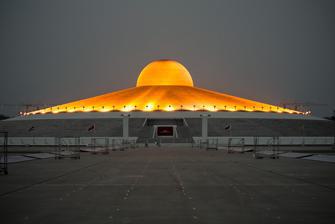
Building: Wat Phra Dhammakaya
Country: Thailand
Year built: 1982
Thai Buddhist temple This article is about the Buddhist temple in Pathum Thani , Thailand. For all the Buddhist temples which originate from Wat Paknam Bhasicharoen, see Dhammakaya tradition . Wat Phra Dhammakaya วัดพระธรรมกาย The Dhammakaya Cetiya Monastery information Order Dhammakaya , Theravāda Established 1970 People Founder(s) Luang Por Dhammajayo Chandra Khonnokyoong Abbot Luang Por Dhammajayo (honorary) Phrakhru Sangharak Rangsarit (official caretaker abbot) Luang Por Dattajīvo (deputy abbot and de facto caretaker) Important associated figures Luang Pu Sodh Candasaro Site Location Pathum Thani , Thailand Coordinates 14°04′09″N 100°38′51″E / 14.06917°N 100.64750°E / 14.06917; 100.64750 Website en .dhammakaya .net Wat Phra Dhammakaya ( Thai : วัดพระธรรมกาย , RTGS : Wat Phra Thammakai , pronounced [wát pʰráʔ tʰām.mā.kāːj] ) is a Buddhist temple ( wat ) in Khlong Luang district , in the Pathum Thani province north of Bangkok, Thailand. It was founded in 1970 by the maechi (nun) Chandra Khonnokyoong and Luang Por Dhammajayo . It is the best-known and the fastest growing temple of the Dhammakaya tradition . This tradition, teaching Dhammakaya meditation ( Vijja Dhammakaya ), was started by the meditation master Luang Pu Sodh Candasaro in the early 20th century. Wat Phra Dhammakaya is one of the temples that emerged from this tradition and is part of the Mahā Nikāya fraternity . The temple is legally represented by the Dhammakaya Foundation. It aims to adapt traditional Buddhist values in modern society, doing so through modern technology and marketing methods. The temple has faced controversy and a government crackdown. Wat Phra Dhammakaya plays a leading role in Thai Buddhism , with theologian Edward Irons describing it as "the face of modern Thai Buddhism". Initially, the temple was founded as a meditation center, after Maechi Chandra and the just ordained monk Luang Por Dhammajayo could no longer accommodate the rising number of participants in activities at Wat Paknam Bhasicharoen . The center became an official temple in 1977. The temple grew exponentially during the 1980s, when the temple's programs became widely known among the urban middle class. Wat Phra Dhammakaya expanded its area and the building of a huge stupa (pagoda) was started. During the 1997 Asian financial crisis , the temple was subject to widespread criticism for its fundraising methods and teachings. Luang Por Dhammajayo had several charges laid against him and was removed from his office as abbot. In 2006, the charges were withdrawn and he was restored as abbot. The temple grew further and became known for its many projects in education, promotion of ethics, and scholarship. The temple also became accepted as part of the mainstream Thai Saṅgha (monastic community). During the rule of Thailand's 2014 military junta , the abbot and the temple were put under scrutiny again and Luang Por Dhammajayo was accused of receiving stolen money from a supporter and money-laundering in a case generally seen as a politically motivated conflict between the Dhammayuttika Nikāya and Mahā Nikāya as well as between the Red Shirt movement and the Thai junta . The temple has been referred to as the only influential organization in Thailand not to be subdued by the military junta , a rare sight for a ruling junta that shut down most opposition after taking power. The judicial processes against the abbot and the temple since the 1990s have led to much debate regarding the procedures and role of the state towards religion, a debate that has intensified during the 2017 lockdown of the temple by the junta. As of 2017, the whereabouts of Luang Por Dhammajayo was still unknown, and in 2018, Phrakhru Sangharak Rangsarit was designated as the official abbot. Wat Phra Dhammakaya emphasizes a culture of making merit through doing good deeds and meditation, as well as an ethical outlook on life. The temple promotes a community of kalyāṇamittas ('good friends') to achieve its vision. In its beginnings, the temple emphasized mostly the teaching of meditation, then later emphasized fundraising more. Finally, the temple broadened its activities to include more engagement in society. The temple uses a satellite television station and a distance-learning university. In its large temple complex, the temple houses several monuments and memorials, and in its construction designs traditional Buddhist concepts are given modern forms. The temple aims to become a global spiritual center to help cultivate its slogan "World Peace through Inner Peace". As of 2017, the number of followers was estimated at three million people worldwide. History Main article: History of Wat Phra Dhammakaya Early history (1963–1996) Luang Pu Sodh usually explained the process of attainment in the Dhammakaya meditation method in terms of inner bodies ( Pali : kaya ), existing within every human being. [ page needed ] After the meditation teacher Luang Pu Sodh died in 1959, the maechi (nun) Chandra Koonnokyoong transmitted the Dhammakaya tradition to a new generation at Wat Paknam Bhasicharoen . Chaiyabun Sutthiphon, a university student at Kasetsart University , started visiting her at Wat Paknam in 1963. As the community grew, Chaiyabun was ordained as a monk in 1969 and received the name Phra Dhammajayo . Eventually Wat Paknam was unable to accommodate all of the students interested in learning meditation. Thus, on 20 February 1970, Maechi Chandra, Phra Dhammajayo, and his former senior student Phadet Pongsawat moved to the 196- rai (313,600 m 2 or 77.5-acre) plot of land to found a new meditation center. Although initially they intended to buy a plot of land, the landowner gave a plot four times the requested size to practice generosity on the occasion of her birthday. Phra Dhammajayo later became abbot of the temple and was called Luang Por Dhammajayo from then on, and Pongsawat was ordained with the name Luang Por Dattajīvo and became deputy abbot. In 1972, the center started a program called Dhammadayada ('heirs of the Dhamma '), a meditation training program focused on university students. Due to the temple's early activities having a large number of students joining and students in the 1970s tending to be leftist, for a brief period Wat Phra Dhammakaya was accused of supporting the Communist insurgency in Thailand . Although originally intended as a satellite meditation center of Wat Paknam, the center eventually became an official temple in 1977. The temple was originally called "Wat Voranee Dhammakayaram", but was renamed "Wat Phra Dhammakaya" in 1982. Wat Phra Dhammakaya gained great popularity during the 1980s (during the Asian economic boom). The temple emphasized values of prosperity, modernity and personal development, which made it attractive for the middle class, especially during times of quick cultural and social changes. During this period the temple became more involved in social activities, such as promoting blood donations, and began organized Buddhist training programs for both the private and public sector. By the mid-1980s, the temple was attracting up to fifty thousand people on major ceremonies. Wat Phra Dhammakaya started expanding the temple grounds significantly starting in 1984.( see § The World Dhammakaya Center , below ) In the 1980s and 1990s the temple became known for promoting Buddhist education and scholarship and also began building up relationships with Buddhist organizations outside of Thailand, with Wat Phra Dhammakaya and Fo Guang Shan in Taiwan declaring each other sister temples in 1994. In 1992, the temple started to found its first branch centers, in the United States, Japan and Taiwan. First clash with government (1997–2000) In the wake of the 1997 Asian financial crisis the temple came under heavy criticism following the miracle controversy , when the temple claimed that a miracle was witnessed at their meditation event where the sun disappeared and a golden statue or a crystal appeared in the sky. It also reported miraculous occurrences in the lives of its supporters. Wat Phra Dhammakaya was also seen to have right-wing sympathies for its links to some government and military officials. The main criticism was that the temple was using fundraising methods that did not fit in with Buddhism and the temple had become too capitalistic. Although many of these methods and teachings were not unique to Wat Phra Dhammakaya, the criticism came at a moment when the temple had become very noticeable due to its size, its high-profile supporters, and due to the project of building the Dhammakaya Cetiya at the time, which required a lot of funds. All of this occurred against the backdrop of the financial crisis Thailand was facing at the time. Prompted by the criticism and public outcry, in January 1999 the Saṅgha Supreme Council started an investigation into the temple , led by Luang Por Ñāṇavaro [ th ] , Chief of the Greater Bangkok Region. [ note 1 ] One of the accusations Luang Por Ñāṇavaro investigated was that Luang Por Dhammajayo had moved land donated to the temple to his own name. The temple denied this, stating that it was the donors' intention to give the land to the abbot, and not the temple, and that this was common and legal in Thailand. Eventually the Saṅgha Council declared that Wat Phra Dhammakaya and Luang Por Dhammajayo had not committed any serious offenses against monastic discipline ( Vinaya ) that were cause for defrocking (removal from monkhood) but instead practical directives were given for the temple to improve itself. Despite this, the Religious Affairs Department [ th ] , the secular part of the government in charge, charged Luang Por Dhammajayo with alleged embezzlement and removed him from his post as abbot. Luang Por Dhammajayo was summoned by prosecutors to acknowledge the charges but the temple asked for a guarantee that the abbot would not be imprisoned and consequently defrocked. [ note 2 ] No such guarantee was given, an arrest warrant followed, and a standoff began between police and the temple's practitioners. After two days, Luang Por Dhammajayo agreed to let the police take him when the requested guarantee was given. The abbot was interrogated but not defrocked, and was released. Luang Por Dhammajayo later fell ill and was hospitalized with throat and lung infections. The Ministry of Education also accused Luang Por Dhammajayo of having stated that the Tipiṭaka (Buddhist scriptures) was incomplete. Although there was no law in Thailand against this, he was eventually charged with this as well. During this period, many news reporters used pejorative language in describing the Saṅgha Council, the Supreme Patriarch, or Wat Phra Dhammakaya. This period of intense media attention had effects on the temple's fundraising, but the temple continued to organize projects, ceremonies and other events. The trials proceeded slowly, as the hearings were postponed because of evidence that was not ready, and because of the abbot's illness. In 2000, Maechi Chandra Konnokyoong died. Nationwide engagement (2001–2013) Ordination ceremony for new monks at Wat Phra Dhammakaya In the 2000s, the Thai media gradually lost interest in the temple's controversies from the Asian financial crisis. During this period, the temple began to focus more on promoting an ethical lifestyle, using the five and eight precepts as a foundation. The campaign had a national impact when the temple started organizing protests against the company Thai Beverage 's public listing in the Stock Exchange of Thailand . The company, a producer of alcoholic beverages, finally had to capitulate and decided to list in Singapore instead. The temple broadened its activities to a more national scope. The temple started its own satellite channel called Dhammakaya Media Channel (DMC), to broadcast live events to branch centers. and a university that supports distance learning. The temple started to use this satellite channel to broadcast live events to branch centers, such as guided meditations. Wat Phra Dhammakaya started to develop a more international approach to its teachings, teaching meditation in non-Buddhist countries as a religiously neutral technique suitable for those of all faiths, or none. An international Dhammadayada training program was also started, held in Chinese and English, and the temple started to organize retreats in English language in Thailand and abroad. Later on, guided meditations were also held online, in different languages. According to anthropologist Jim Taylor, Wat Phra Dhammakaya was the first new religious organization in Thailand to effectively use Internet technology in disseminating its teachings. In 2006 the Attorney-General withdrew the charges against Luang Por Dhammajayo, stating that there was insufficient reason to pursue the case any further. He stated that Luang Por Dhammajayo had moved all the land to the name of the temple and that he had corrected his teachings as directed. Luang Por Dhammajayo's position as an abbot was subsequently restored. From 2008 onward, the temple extended its youth activities to include a training course in Buddhist practice known as V-star , and a yearly national day of Buddhist activities. One year later, Wat Phra Dhammakaya expanded its temporary ordination program by making it nationwide. In this program, the participants were trained in thousands of temples spread over Thailand, but ordained simultaneously at Wat Phra Dhammakaya. As part of the ordination programs, the temple started to organize pilgrimages passing important places in the life of Luang Pu Sodh. The pilgrimages stirred up resentment however, because it was very noticeable, allegedly caused traffic jams, and a debate started as to whether it was going against tradition. Eventually, the temple stopped the pilgrimages. Also during this period, Wat Phra Dhammakaya started to invest more resources in its own education and scholarship, continuously ranking as one of the five highest in the country in Pāli studies. Despite differing opinions about the work of the temple, as of 2010 [update] , Wat Phra Dhammakaya was the fastest growing temple in Thailand and major ceremonies were reaching attendance of 300,000 people. Standoff with junta (2014–present) The Klongchan controversy led to a 23-day lockdown of the temple in 2017 by the junta using Article 44 of the interim constitution . The temple came under heavy scrutiny again after the 2014 coup d'état . Following the coup, the new military junta set up a National Reform Council, with a religious committee seeking to make several changes in the Thai Saṅgha. These changes were led by former senator Paiboon Nititawan [ th ] , monk and former infantryman Phra Suwit Dhiradhammo [ th ] (known under his activist name Phra Buddha Issara), and former Wat Phra Dhammakaya monk Mano Laohavanich . Senator Paiboon led a failed attempt to reopen the 1999 case of Luang Por Dhammajayo's alleged land embezzlement. Phra Suwit objected to the nomination of Somdet Chuang Varapuñño , the monk who ordained Luang Por Dhammajayo, as the next Supreme Patriarch of Thailand , and successfully held a petition to stop it. Meanwhile, Mano Laohavanich began appearing extensively in Thai media criticizing Wat Phra Dhammakaya, former Thai Rak Thai party members, and various groups the junta was generally seen as opposed to. In 2015 the temple was implicated in the Klongchan Credit Union controversy when 11.37 billion baht was taken out by an employee of the Klongchan Credit Union Cooperative (KCUC) via unauthorized checks, of which a portion totaling more than a billion baht was found to have been given to Wat Phra Dhammakaya via donations. Spokespeople of Wat Phra Dhammakaya said that Luang Por Dhammajayo was not aware that the donations were illegally obtained. Despite an agreement between the temple and the credit union about giving back money, which had settled the situation, Luang Por Dhammajayo was summoned to acknowledge the charges of ill-gotten gains and conspiring to money-laundering at the offices of the DSI . The temple requested the DSI to let him acknowledge his charges at the temple due to his deep vein thrombosis , a request the DSI refused. When Luang Por Dhammajayo did not appear at the DSI office to acknowledge his charges, authorities launched several failed raids of the temple to search for the honorary abbot and laid hundreds of additional charges on the temple. The standoff has been described as the only major demonstration against the junta since the coup, a rare sight for a ruling junta that has silenced most opposition since seizing power. The Klongchan controversy led to a 23-day lockdown of the temple in 2017 by the junta using Article 44 of the interim constitution . A debate about the role of the state toward religion intensified during this time, as well as criticism of the junta's handling of the case. Despite the lockdown, authorities came out empty-handed. As of 20 December 2017, [update] Thai authorities had still not found Luang Por Dhammajayo. Regardless, in the aftermath of the lockdown the junta's lawsuits against the temple continued. In December 2017, the temple assigned Phrakhru Sangharak Rangsarit as the temple's new abbot and began announcing the organization of new events. News outlet Kom Chad Luek described this as a "revival" of the temple, but news outlet Thai PBS stated that the temple had not been affected much by the disappearance of the former abbot. As of 2017, the number of followers was estimated at 3 million people. Political analysis Somdet Chuang Varapuñño and Luang Por Dattajīvo The junta's actions toward the temple have been the subject of much debate and speculation among news analysts. Since the junta's crackdown of the temple the question has been raised as to why the state is so strongly opposed to the temple, with many doubting the extensive efforts as a mere attempt to "enforce the law". It has been pointed out that the problems with Wat Phra Dhammakaya formed a distraction for the media from the more serious problems politicians had to deal with, both in 1999 and during the Klongchan controversy. Several political commentators have stated that the actions of the Thai junta towards the temple may have reflected a political need to control who should be selected as the next Supreme Patriarch . The monk who was next in line for the position, Somdet Chuang Varapuñño , had ordained Luang Por Dhammajayo. [ note 3 ] Selecting Somdet Chuang would have meant a Supreme Patriarch from the Mahā Nikāya fraternity, rather than the Dhammayuttika fraternity, which historically had been the preferred choice by the Thai government and the monarchy. In fact, Somdet Chuang had already been nominated by the Saṅgha Supreme Council, but the appointment was postponed and eventually withdrawn by the Thai Junta , with another candidate from the Dhammayuttika fraternity having been appointed instead. The several hundred coinciding lawsuits against Wat Phra Dhammakaya and Somdet Chuang's connection to the temple were, in fact, eventually used as a reason by the junta to withdraw his nomination. In addition, since the period that Prime Minister Thaksin Shinawatra was still in power, Wat Phra Dhammakaya had been associated with Thaksin, and subsequently, his Red Shirt pressure group which opposes the ruling junta. [ note 4 ] When Thaksin Shinawatra was in power, the temple was often accused of having close ties to him, influencing his policies and eventually causing him to stop the lawsuits against the temple. The temple and Red Shirt leaders have denied any political relationship. Scholars and political commentators have not been in agreement as to whether the temple was related to PM Thaksin and the Red Shirts political group, and if so, to what extent. Some major supporters of the temple were also publicly known to be members of the Yellow Shirts political group, PM Thaksin's political opposition. One spokesperson of the temple pointed out that the temple is often seen as a threat during periods of political tension. Indeed, the temple has often been described as the only influential organization in Thailand that has not been subdued by the ruling junta since the 2014 coup d'état. But more material motivations may also have been involved. Critics and scholars have speculated that the junta may be trying to seize the temple and confiscate its famed wealth. In listing the reasons why the junta is opposed to the temple, anthropologist Jim Taylor also notes that the temple has not donated much to the palace . Junta forces surround Wat Phra Dhammakaya Protesters drew comparisons between Somdet Chuang's postponed appointment, and that of Phra Phimontham , a leading monk charged with communist insurgency during the Cold War. The latter was jailed and defrocked, but was later determined to have been innocent all along. Proponents of Wat Phra Dhammakaya referred to Phra Phimontham's case to explain why Luang Por Dhammajayo did not go to acknowledge the charges in 1999, and again in 2016. After Phra Phimontham was released, he entered the monkhood again without re-ordaining, since he never had disrobed officially and voluntarily anyway. Some critics have suggested that Luang Por Dhammajayo should do the same, but other commentators have argued that indictment under the current military junta would be even more dangerous than that of the junta at the time of Phra Phimontham, with no Thai law prohibiting torture of prisoners. Despite its many opponents, Wat Phra Dhammakaya is generally seen by pro-democracy Thai intellectuals as a symbol of religious pluralism that has managed to survive. Political scientist Duncan McCargo and other western scholars have posed the question of why conservative Thai scholars have not considered the freedom of religion argument in the case of Wat Phra Dhammakaya. Several Thai scholars have pointed out the increasing entanglement of state and religion in Thailand, as the temple has relied heavily on the Supreme Saṅgha Council's authority in its activities. Since the Saṅgha Council is part of the Thai government, critics are afraid the influential temple might take over the state. If state and religion were more separated , problems could be more easily solved by the Saṅgha and other parts of civil society , without any state interference. Principles, practices and beliefs See also: Dhammakaya tradition General Ceremony at Wat Phra Dhammakaya Wat Phra Dhammakaya sees itself teaching traditional values and "purified Buddhism" that "cleans up its nation's moral life". These teachings include meditation and selected forms of merit-accumulation. Its leaders see themselves as "heading a key Buddhist reform movement" to improve the lives of its followers, strengthen Buddhism and bring prosperity to Thailand. Wat Phra Dhammakaya deploys modern media, advertisements for merit making and fundraising, internet, and other modern technologies to achieve these goals. Its methods along with modernist interpretations of Theravāda Buddhist doctrines have been a source of controversy. It has been called by some scholars "a Buddhist prosperity movement with some millenarian and fundamentalist characteristics", and compared to Taiwanese new religious movements . Yet, the temple does not quite resonate with the "fundamentalistic" classification, states theologian Rory Mackenzie. The term can be misleading because of the temple's size, commitment to meditation and its progressive nature. Wat Phra Dhammakaya notably focuses on the Dhammakaya meditation method and its modern teaching practices make it stand out from mainstream Thai Buddhism, though it is not defiant of it. The temple has put in great efforts to remain part of the main Mahā Nikāya fraternity and makes it a point to often demonstrate their loyalty, and offer support to the Thai royal family and the leading monks of the Thai Saṅgha. The combination of the traditional and the modern can also be found in the temple's teachings, in which intellectual Buddhism and Thai folk religion meet. The temple is a typical example of Buddhism for the Thai middle class, which emphasizes practical solutions for the individual and society.  The temple is, however, more spiritual than intellectual in its influence on devotees, and in its attempts to exercise political influence it is more indirect than most other forms of middle class Buddhism. Wat Phra Dhammakaya attaches great importance to its lineage of teachers, starting from Luang Pu Sodh Candasaro, who then passed on his experience to Maechi Chandra Khonnokyoong, who in her turn passed it on to Luang Por Dhammajayo. In the PR and media of the temple the teachers are much emphasized as an inseparable part of the temple's tradition, from which the temple gains its authenticity. Aerial view of Wat Phra Dhammakaya at night Wat Phra Dhammakaya attempts to revive the local temple's role as a spiritual community center , but does so within a format that is meant to fit with modern society and customs. According to the temple's active propagation philosophy, in the present day and age people will not come to the Buddhist temple anymore, because the temple is no longer the center of community life. The temple therefore must seek out its devotees in society in an active way, so as to promote virtue both in the temple and at home and school. In this active propagation philosophy, if it would be possible to introduce Buddhism and Vijja Dhammakaya to every person in the world, they would do so. An important part of this active propagation style is the role of the layperson. The temple has been noted for its emphasis on lay participation. The propagation of the temple has been analyzed from three scholarly approaches. The earliest analyses of the temple were done by Thai (former) monastics and intellectuals, who criticized the temple for the content of its teachings. These scholars described the temple's teachings as "distorted" from "original" Theravāda Buddhism, and depicted the temple as using these teachings for profit and power. Some of the more well-known of these critics are Phra Payutto and Prawase Wasi , who have concluded that the temple cannot be regarded as part of Theravāda Buddhism. Religious studies scholar Rachelle Scott and Asian Studies scholar Jesada Buaban have pointed out the modernist perspective in this approach, as it emphasizes a deviation from a rational, idealist and universal Buddhism, that is unaffected by local customs and traditions. The second group of scholars were anthropologists and sociologists, both Thai and non-Thai, who mostly studied the question why the temple had been so effective in its propagation. Most scholars in this group emphasized the popularity of the temple among middle-class Thai from the cities, and the ability of the temple to appeal to middle class attitudes and use modern technology. [ note 5 ] The third group are scholars who believe that Thailand should become a secular state with no state intervention in religion. These scholars downplay the true Buddhism–false Buddhism dichotomy, and believe that Wat Phra Dhammakaya should be given freedom in propagating its views, as long as they do not infringe on human rights. Some western scholars, such as Duncan McCargo, historian David Streckfuss and legal scholar Mark Templeton, have voiced similar opinions. Furthermore, some prominent secular state proponents have heavily criticized the first group of scholars as inconsistent, as they often rely on the support of the state in their understanding and enforcement of "true Buddhism". According to Surapot Thaweesak, they only apply their critical view of "false Buddhism" to their political and religious opponents, but not their proponents who support them by political power, usually through undemocratic means. Dhammakaya meditation Main article: Dhammakaya meditation Top view of a Buddha image, as used in Dhammakaya meditation The temple is known for its emphasis on meditation. Central to the temple and the Dhammakaya tradition is the idea that Dhammakaya meditation was the method through which the Buddha became enlightened, a method which was forgotten but has been revived by Luang Pu Sodh Candasaro. In Thai, this method is also called Vijjā Dhammakāya , a meditation method scholars have linked to the Borān tradition that existed in Thai Buddhism prior to late 19th century reforms. According to the tradition, the principles of Dhammakaya meditation were discovered by Luang Pu Sodh Candasaro on the full-moon night of October 1916 at Wat ฺBotbon, Bangkuvieng, Nonthaburi. Essential to the meditation method is the center of the body: whatever technique someone might use to meditate, the mind can only attain to a higher level through this center, according to Luang Pu Sodh. This center is also believed to play a fundamental role in the birth and death of an individual. Traditionally, a crystal ball is used to maintain focus at this point, but other objects can be used as well, Wat Phra Dhammakaya has taught people in the Solomon Islands to visualize a coconut and has taught Muslims to visualize religious symbols such as a crescent moon to maintain focus at the center. Dhammakaya meditation has both samatha and vipassanā stages. The process of concentration in Dhammakaya meditation correlates with the description of samatha meditation in the Visuddhimagga , specifically kasiṇa meditation. Luang Pu Sodh usually explained the process of attainment in the method in terms of inner bodies ( Pali : kāya ), existing within every human being. These are successively more subtle, and come in pairs. These inner bodies ultimately lead to the Dhammakāya , the Dhamma-body, which is described as the shape of a Buddha sitting within oneself. The vipassanā stage of Dhammakaya meditation is done by contemplating the three marks of existence of the lower mundane inner bodies after reaching the Dhamma-body. Dhammakaya meditation at the higher levels is also believed to bring forth abhiññā , mental powers that can be used for the benefit of society at large. Examples include stories of miraculous events such as Luang Pu Sodh performing healings, and meditation stopping the Allies from dropping an atom bomb on Bangkok due to the Japanese occupation of Thailand in World War II . Similarly, Wat Phra Dhammakaya has included claims of miracles in its PR along with images of amulets with miraculous powers. According to Seeger, such claims and widespread use of miracles by the temple have been one of the sources of criticism from the traditional Thai Buddhist establishment. Practitioners of Dhammakaya Meditation believe that meditation in group is a means to "help overcome the influence of evil Mara " against this world. This is seen by some adherents to be both an individual and collective responsibility. Dhammakaya meditation has influenced several notable teachers outside of the tradition as well. In the temple's teachings, the three practices of giving, morality and mental development are the main focus, the latter of which includes mostly meditation. Anattā and Niṛvāna See also: Anatta § Current disputes It is Dhammakaya meditation that makes the temple stand out from other forms of Theravāda Buddhism. According to the philosopher Suwanna Satha-Anand, the tradition believes that meditation and the attainment of the Dhammakaya is the only way to Niṛvāna . According to the Dhammakaya tradition, the Buddha made the discovery that Niṛvāna is nothing less than the true Self , the Dhammakāya , a spiritual essence. The tradition believes that this essence of the Buddha and Niṛvāna exist as a literal reality within each individual. The not-self teaching ( Pali : anattā ) is considered by the tradition as a method to let go of what is not the self, to attain the "true self". Wat Phra Dhammakaya is part of the Dhammakaya tradition-related larger doctrinal controversy in Thai Buddhism. Some of the beliefs and practices of the Dhammakaya tradition – such as about Niṛvāna, "true self" and meditation – have been criticized as allegedly opposing or rejecting the mainstream Theravāda teachings and practices by traditional Thai Buddhist institutions. According to Seeger, the bulk of Thai Theravāda Buddhism – including a number of Thai scholars, academics, monks and social critics – reject the true-self teaching of Dhammakaya, and insist upon "all and everything is no-self" ( Pali : sabbe dhamma anattā ) as the Buddha's real teaching. The anattā concept has been a subject of intense debate in Thailand, dating as far back as 1939, when the 12th Supreme Patriarch of Thailand published a book arguing that Niṛvāna was the "true-self". This dispute arose again in the 1990s when monastic scholar monk Phra Payutto published a book stating that the Dhammakaya tradition's teaching that "nibbāna is attā ", was outside of Theravāda Buddhism. Payutto states in his book The Dhammakaya Case that the "Nibbāna [Nirvana] is Higher Self ( attā )" teaching of Dhammakaya "insults" the Buddhist canonical and post-canonical teachings. He continues that the historic Theravāda teachings emphasize nirvana in the context of anattā , and the " nirvana as attā " is not an acceptable interpretation. Payutto has been criticized in return by a number of Thai academics and news commentators for being "narrow-minded", "attached to scriptures", "dogmatist" and a "purist". The Thai columnist Sopon Pornchokchai has accused Payutto of performing sloppy research. Although some scholars have criticized Dhammakaya's teachings on Niṛvāna in the past, these critiques garnered virtually no public attention until the 1990s when Phra Payutto published his book. According to Scott, Phra Payutto's word was largely considered authoritative in Thai Theravāda Buddhism, and thus legitimized Dhammakaya's interpretation of Niṛvāna as controversial. Wat Phra Dhammakaya has responded in different ways to the debate of self and not-self. Wat Phra Dhammakaya's assistant-abbot Luang phi Thanavuddho wrote a book about the topic in response to critics. It has been pointed out that followers of the temple themselves generally tend to not show much interest in the self–not-self debate and are more concerned about how Dhammakaya meditation improves their mind. The temple often uses positive terms to describe Niṛvāna. Scott states that Wat Phra Dhammakaya publications and discourse describe Niṛvāna as being the state of supreme happiness, rather than the traditional Theravāda's via negativa description of "nirvana is not samsara". She states that this may be one of the reasons why the temple seems so attractive to new members. In its teachings on how meditation can help improve health and the quality of modern life, the temple has been compared to the Vipassanā Movement of S.N Goenka . The temple's emphasis on meditation is expressed in several ways. Accessories for meditation are for sale in stores around the temple, and every gathering that is organized by the temple will feature some time for meditation. The temple emphasizes the usefulness of meditating in a group, and teaches that public meditations have a powerful effect on the minds of the temple's practitioners. Cleanliness and order Practitioners are encouraged to keep things tidy and clean, through organized cleaning activities. Luang Por Dhammajayo was heavily influenced by Maechi Chandra Khonnokyoong in his teachings. He turned the Dhammakaya meditation method "into an entire guide of living" (religious studies scholar Justin McDaniel), emphasizing cleanliness, orderliness and quiet, as a morality by itself, and as a way to support meditation practice. In Jim Taylor's words, the temple "eschews disorder". In Wat Phra Dhammakaya, ceremonies are commonly held on Sundays rather than the traditional lunar calendar-based Uposatha days. Free buses drive to the temple. Lay people joining the ceremonies are strongly encouraged to wear white, a traditional custom. No smoking, drinking or flirting is allowed on the temple terrain, nor newspapers, animals or fortune-telling. Traditional, noisy temple fairs are not held. Children attending activities at Wat Phra Dhammakaya are taken care of through Sunday school and crèche while their parents attend the adult meditation sessions in the Great Sapha Dhammakaya Hall. There are activities for children and young people: people of all ages attend activities. Moreover, the temple teaches regularly about traditional Thai manners, explained as the heart of being Thai. In short, the temple's appearance is orderly, and can be described as "a contemporary aesthetic" (Scott), which appeals to practitioners, especially the modern Bangkok middle class. Practitioners are also encouraged to keep things tidy and clean, through organized cleaning activities. A strong work ethic is promoted through these activities, in which the most menial work is seen as the most valuable and fruitful. The temple's emphasis on discipline and order is expressed in its huge and detailed ceremonies. Merit-making and fundraising See also: Merit (Buddhism) Wat Phra Dhammakaya has a vision of a future ideal society . The temple emphasizes that the daily application of Buddhism will lead the practitioner and society to prosperity and happiness in this life and the next, and the temple expects a high commitment to that effect. The temple emphasizes the making of merit, and explains how through the law of kamma merit yields its fruits, in this world and future rebirths. The temple teaches that its practices can help "students to prepare for college entrance exams, transform wayward teens, cultivate confidence in professionals, and bring families together". Donors are typically very joyful about their giving to the temple and the merit-making, while critics argue that "merit was being marketed as some kind of commodity which could be exchanged for money", and a form of "religious consumerism". The Dhammakaya Cetiya, a monument in the temple complex. Wat Phra Dhammakaya practices have sometimes been criticised by some attackers as a "prosperity movement", because members believe giving to the temple coupled with the meditation practices can ensure their own "prosperity and status". The temple's approach to commercializing donations is seen in other prosperity movements of Thailand. Wat Phra Dhammakaya relies on donations and merit making to build temples and operate its organization. It runs consumer-savvy media placement and billboards to deploy "consumerist competitive and advertising strategy with the traditional belief of merit accumulation which ends up in the merchandization of merit", states Mackenzie. This is echoed by anthropologist Sandra Cate. The donors of the temple are promised rewards in future rebirths, and their donations are recognized in public ceremonies. For instance, those who gift regular monthly donations become a part of the "millionaires' club" who are guaranteed "rebirth as a millionaire" in future rebirths. Leading donors are publicly recognized as examples, and donor groups are credited by certain titles. Wat Phra Dhammakaya, states Mackenzie, offers "a variety of convenient options" to donate, leveraging the traditional Thai belief in karmic theory as the accumulation of merit through the cycle of rebirths. In the studies of anthropologist Apinya Fuengfusakul she compares the merit-making at Wat Phra Dhammakaya with the marketing of a product, pointing out how the temple makes merit-making very convenient and pleasant. However, the temple does not see this as compromising the sacred element of Buddhism, but rather as amplifying it. The temple teaches that a temple must be 'suitable' ( Pali : sappaya ) for spiritual practice, a term also referred to in Wat Paknam. The height of the criticism of the temple's fundraising occurred in the late 1990s, during the onset of 1997 Asian Financial crisis . Scholar Ravee Phawilai of Chulalongkorn University went as far as accusing the temple of "commercializing Buddhism to seek money and power". According to one CNN news reporter, the criticism against the temple may reflect a general criticism of Thai Buddhism as a whole, as the commercializing of Buddhism became the most controversial religious problem in the 1990s in Thailand. Although many of the temple's methods and teachings were not unique to Wat Phra Dhammakaya, the criticism came at a moment when the temple was very noticeable, due to its size and the major fundraising the temple was doing at the time. Scholars have pointed out that the timing of the temple's fundraising may have been a cause of the criticism, as the persistent fundraising was done during the Asian economic crisis. Religious Studies scholar Rachelle Scott concludes that criticism of Wat Phra Dhammakaya can mostly be categorized as criticism on a religious organization that uses material rewards to persuade someone to believe something, and the tendency of critics to regard a religious organization's propagation as an attack on the beliefs of the community. It has been pointed out that many people are afraid that, given Wat Phra Dhammakaya's size and popularity, the temple may exert too much influence in the Saṅgha, or take over the Saṅgha. Aerial view of the newer areas of the temple Scott has argued that criticism against Wat Phra Dhammakaya, its fundraising practices and teachings on merit-making, partly reflect historical changes in Thai society with regard to wealth and merit-making. The relation between giving and wealth is ubiquitous in vernacular Pāli literature, and many stories of exemplary donors exist, such as the stories of the bankers Anāthapiṇḍika and Jōtika. The association of wealth with merits done has deeply affected many Buddhist countries. At the turn of the twentieth century, however, perspectives of merit-making had changed in traditional Buddhist societies, as merit-making became associated with capitalism and consumerism, which had been rising in South and Southeast Asia. In the early 1990s, there was a royalist revival in Thailand, and Thai Buddhism became associated with the traditional village life and a sole rejection of material wealth, as reflected in King Bhumibol's sufficiency economy philosophy. Also, in some Buddhist countries, such as Thailand, there is a tendency among teachers and practitioners to dismiss and even revile merit-making in favor of other Buddhist teachings about detachment and attaining Niṛvāna, for which Buddhist Studies scholar Lance Cousins has coined the term ultimatism . Pāramī's and self-development Main articles: Parami and Buddhist ethics According to the temple, Pāramīs (lit. "perfections") are formed when people do merits consistently, and these merits become 'concentrated' ( Thai : กลั่นตัว ) through the passage of time. This happens when people dedicate their lives to merit-making. Wat Phra Dhammakaya does not consider pāramīs solely the domain of Buddhas-to-be, but as necessary for everyone aiming for the Buddhist goal of release from suffering. There are traditionally ten pāramīs , that is, giving, morality, renunciation, wisdom, effort, patience, truth, resolute determination, loving-kindness and equanimity. All of these can be practiced through the three practices of giving, morality and mental development, which includes mostly meditation. The practice of giving and merit-making in Wat Phra Dhammakaya's perspective is therefore a practice of self-training and self-sacrifice, in which merit is dependent on intention, not merely the amount donated. The ideal of giving as a form of building character is expressed in the temple's culture with the words Cittaṃ me , meaning 'I am victorious', referring to the overcoming of inner defilements ( Pali : kilesa ). To explain the importance of self-transformation, Wat Phra Dhammakaya often refers to the Maṇgala Sutta , a Buddhist sutta (discourse) that emphasizes ethics. The ethics contests the temple has been organizing throughout the country since its early years are heavily based on this sutta . Also, the temple often refers to traditional narratives from the Tipiṭaka regarding exemplary donors and the fruits that merit-making yields. The emphasis on individual ethics is also expressed in the temple's view on society: the temple emphasizes strengthening the individual's morality more than changing the system of society, and measures the welfare of the state by the virtue of its citizens. Field research also confirms that the temple's practitioners believe the individual's lack of virtue to be the main reason for current economic problems. Indeed, every year Earth Day is celebrated in the temple, on which the motto of the temple "Clean the world, clean the mind" is brought forward. The temple states that the environment will only improve if one starts working on clearing up one's own mind. Spiritual friendship See also: Kalyanamitta The ubosot in the old area of the temple Participants in the temple's activities report that the temple feels like a family. According to Taylor, the temple's success may be partly explained by the flexible social structure of the temple, allowing for openness to newcomers. The temple organizes its followers into groups with certain interests. In surveys, one major reason for joining the temple's activities is the structure and clarity of the teachings. The temple's lifestyle promotes good family values and emphasizes a network of like-minded friends to facilitate spiritual development. Wat Phra Dhammakaya encourages people to persuade others to make merit, because such persuasion is in itself considered a merit. In activities of the temple, even on retreats, ample opportunity is therefore given for socializing and spiritual friendship. In teachings of the temple, practitioners are encouraged to set up kalyāṇamitta homes ('homes of good spiritual friends') to meditate together with friends and family, and practitioners are trained to take on leading roles. Wat Phra Dhammakaya makes it a point that homes, temples and schools should unite in creating responsible members of society, and organizes programs to that effect. Communities of kalyāṇamittas also have an exemplary effect, according to the temple. One of the reasons why the temple emphasizes huge gatherings during ceremonies, as stated in the temple's literature, is that such gatherings will effect that "people of the world will stop, think and ask themselves why so many people have gathered in one place to meditate (...) and they will strive to find the answer for themselves". Wat Phra Dhammakaya very much emphasizes respect for one's seniors and people in higher rank. This holds for lay people towards monks, but also amongst lay people. Qualities such as being easy to advise, being humble, being soft-spoken and so on, are encouraged and promoted through the temple's activities and teachings. Such qualities are also connected to accomplishment in meditation practice. Fuengfusakul speculates that the culture of respect of Wat Phra Dhammakaya has its roots in the seniority system of Kasetsart University , from which the first generation of the temple's monks were mostly graduated. Kasetsart was one of the first universities where the Buddhist student society was revived and promoted by the temple, and Buddhist societies at many other universities followed the model of the Kasetsart Buddhist society. Indeed, one of the main activities at the Buddhist societies led by the temple is the revival of the custom of Wai Khru , a ceremony for students to express gratitude and respect to their teacher. Alma mater traditions aside, Litalien speculates that Wat Phra Dhammakaya's emphasis on respect for hierarchy and seniority comes from the conviction that position and status are gained by merit-making and karma. Thi Sut Haeng Tham Wat Phra Dhammakaya's teachings on merit-making, morality and meditation are not only claimed by the temple to bring about individual happiness and world peace, but also serve a higher aim. The temple teaches that the ultimate purpose of one's life is to develop pāramīs on the path of the bodhisattas . The temple's practitioners aim for Buddhahood, but call this aim Thi Sut Haeng Tham ( Thai : ที่สุดแห่งธรรม ), literally 'the utmost of Dhamma '. This goal is described as helping to bring all living beings to Niṛvāna, which requires an utmost effort. In this context pāramī is also defined as a habit to put one's life on the line to develop goodness. The miraculous Novices sweeping the temple Although Wat Phra Dhammakaya does not involve itself in traditional magical rituals, fortune telling and giving lottery numbers, it doesn't oppose everything that is miraculous. In the biographies of Luang Pu Sodh and Maechi Chandra, the temple often relates of miraculous events relating to the meditation prowess of these two masters, thereby establishing the value of the lineage. Mackenzie points out that not everyone who comes to the temple is interested in the miraculous, but it is nevertheless a part of the temple's appeal: "Some members especially appreciate the logic and relevance of the Dhamma talks, others draw much from the effect the cetiya and other buildings have on them, others place a special value on meeting their friends and clearly many have a very strong focus on meditation. I have also met members who look to experience the miraculous at the temple..." On a similar note, practitioners believe that meditation not only calms the mind, but also has a miraculous effect on the outside world, especially the meditations every first Sunday of the month. (See § Other activities )  Fuengfusakul points out, however, that the temple tends to downplay the gap between the miraculous and the rational or scientific, and draws on science to explain the miraculous or psychic. The foundation Logo of the Dhammakaya Foundation Organization structure Wat Phra Dhammakaya is legally presented by the Dhammakaya Foundation, described as the modern equivalent of the traditional 'temple committee' ( Thai : กรรมการวัด ). Founded in 1970 under the name Prasit Foundation, the foundation was in 1985 renamed the Dhammakaya Foundation. Later, a second foundation was founded to finance the worldwide activities of the temple, the Khun Yai Ajan Maharatana Khonnokyoong Foundation. The Dhammakaya foundation has a complex organization structure, and is more formalized than traditional Thai temples. It is modeled on and managed like a modern organization. Despite its modern methods, the temple adheres highly to a traditional hierarchy, and Luang Por Dhammajayo as a leader. He is the president of the foundation and used to be the abbot of the temple, assisted by deputy-abbot and vice-president Luang Por Dattajīvo. Thus, the foundation is intrinsically connected to the temple. There are several departments in the foundation that are run by assistant-abbots, who report to the abbot and deputy-abbot: a human resource center, as well as a support center that helps with facilitating ceremonies, and departments for maintenance, fundraising, education and proselytization. The responsibility for lay people is further subdivided in sixty-two groups. The personnel of the temple consists of monastics , full-time employees , workers and volunteers. Full-time employees will sometimes ordain after a while, but their ordination is different from that of males who ordain without having been an employee. Former employees usually take a vow for lifelong ordination in a special ceremony, and often have high coordinating positions as monks. Following Thai custom, the temple does not provide a full ordination as bhikkhunī for women, but there are training programs for female staff. Among lay personnel, the full-time employees are expected to follow the eight precepts, behave in an orderly way, and spent their lives in the temple, without a paid job or residence outside the temple. Just like in the Dhammadayada training programs, full-time employees are trained, including a probation period before being employed. They are not paid a full-fledged salary, but receive some stipidend, as well as some welfare services. Full-time employees have an important role in the temple's active approach of spreading Buddhism: they complement monastics who have more limitations because of the Vinaya . They are also meant to be role models for the public at large. Wat Phra Dhammakaya is known for its relatively high-educated monastics and full-time lay personnel. A high percentage possesses a bachelor's degree. In the 1980s, Wat Phra Dhammakaya was very centrally organized, which led to problems within the organization. From the early 1990s onward, the temple began to invite professional management and law consultants to develop its organisation processes, and decision-making was distributed downwards to supervisory committees. Road with trees in the temple Objectives On its website, the foundation lists seven goals: To teach Dhammakaya meditation; To promote and support Buddhist studies; To promote and support Dhamma education for both monastics and lay people; To provide support for the people living in the temple; To build and maintain the World Dhammakaya Center; To build and maintain the temple; To build and maintain an academic institute that offers all levels of education, from pre-school to university, in which Dhamma education is provided together with the normal curriculum. Another list of five objectives underlying the work of the foundation is sometimes also mentioned: To provide facilities for the teaching of meditation and the study of the culture that underlies world peace; To create virtue in society by instilling morality, with special emphasis on the younger generation; To promote the recognition and praise of those of exceptional virtue in society; To produce materials in print and other media to promote peace, social harmony, virtue and morality; To provide humanitarian services. According to Luang Por Dattajīvo, the temple's buildings aim to gather people and cultivate the spirit of the Dhammakaya slogan "World Peace through Inner Peace". In the Thai language, the temple has the motto "We are born to build up our pāramīs " is also used. Another motto is "Dhammakaya is the goal of life". The last two mottos are often combined in one sentence, in which the fulfillment of pāramīs is the path, and the attainment of the Dhammakaya at the highest level is the aim. This attainment is equated with Niṛvāna. Layout of building complex The temple's Buddha images are made following the traditional 32 Signs of a Great Man. The general appearance of the temple is clean and orderly. The temple has many well-maintained gardens and greenery. What is unusual for a Buddhist temple building in Thailand is that the buildings are functionalist with minimal ornamentation, which makes them look futuristically modern and global, although they are based on older tradition. The temple's area is divided into three parts: the 'Buddha residence area' ( Thai : เขตพุทธาวาส ), including the Ubosot , and residence areas for monks; the 'Dhamma residence area' ( Thai : เขตธรรมาวาส ), including the areas for teaching and ceremonies that involve laypeople; and finally, the 'Saṅgha residence area' ( Thai : เขตสังฆาวาส ), including the areas for monastic ceremonies. Although many Thai temples divide their areas in this fashion, Wat Phra Dhammakaya stands out in that it uses most of the space of the temple's grounds for the Dhamma residence area, providing enough room for the large masses of people that come to the temple's activities, and for the international community. From 1984 onward, the temple's area was greatly expanded. Thus, a distinction can be made between the older areas and the areas which are later expansions. Older areas Aerial view of the older areas of the Dhammakaya temple complex In the older areas the following buildings are important: The Ubosot : Designed based on Wat Benchamabophit , the building was awarded an honourable mention by the Association of Siamese Architects (ASA) in 1998. The Buddha image in the ubosot is modern rather than classic Thai . Nevertheless, the temple's Buddha images are made following the traditional thirty-two characteristics of a Great Man, mentioned in the Pāli Canon , and the temple believes they are more authentic than many other types of Buddha images. The Memorial Hall of Khun Yai Achan Chandra Khonnokyoong: This hexagonal pyramid-shaped chapel was built in 2003. This two-storey 29 meters (95 ft) tall structure is made of gold-tinted plate glass. The lower floor is a museum with an exhibition, telling the biography of Maechi Chandra Khonnokyoong . The upper floor houses a golden image of Maechi Chandra. Tavatimsa: a building where Luang Por Dhammajayo used to undergo treatment for his illness. Dhammakaya English Learning Center: a center for the study of English for usage in propagating Buddhism, with foreign teachers. The Dhammakaya Open University and the kuṭis (residences) for monks are also located in the older sections. The World Dhammakaya Center See also: Stupa Since 1984, the number of people joining the ceremonies of the temple exceeded its capacity and prompted the decision to expand the site and the building of the World Dhammakaya Centre, an area of two thousand rai (3.2 km 2 ). Buildings are designed using principles from meditation practice, and, according to the temple, are built to last a thousand years. In the area there are a number of important buildings: The Memorial Hall of Phramongkolthepmuni The Great Sapha Dhammakaya Hall: This hangar-like construction built in 1997 is a multi-functional two-storey building, used for meditation, Buddhist lectures and ceremonies, a crèche and youth training, and monastic conferences. The upper level has been designed to accommodate 150,000 people. The lower level is used primarily for parking but can be used as seating capacity for an additional 150,000 people, if necessary. The Dhammakaya Cetiya: The Dhammakaya Cetiya is described by the temple as a symbol of world peace through inner peace. The design is based on the architectural style of different ancient stupas , among which are the stupas of Sanchi , Borobodur , Anuradhapura , Shwedagon and the stupas of the Pagan Kingdom . The Cetiya has the shape of a hemispherical dome, thirty-two meters high and hundred and eight meters in diameter. The hemispherical dome represents the Buddha, the surrounding inner terraces the Dhamma, and the granite outer terraces the Saṅgha. The exterior holds 300,000 Buddha statues, placed on the dome and the terraces. Each of the images has the name of the donor engraved in it, which is an old tradition. Inside the Cetiya are digitally preserved Buddhist texts, another 700,000 Buddha statues and a large central Buddha of 4.5 m made from sterling silver . The central Buddha image symbolizes the possibility of liberation through meditation. The outer terraces of the Cetiya can seat ten thousand monks, whereas the open area around the Cetiya can accommodate 600,000 people. The area has become a meeting-place for Buddhists all over the world, who join the yearly ceremonies. It was officially opened in 2000. The Grand Meditation Amphitheatre: The Grand Meditation Amphitheatre is the name of a two-storey stadium-like structure built to accommodate monks, sāmaṇeras (young novices) and people from around the world to meditate and pray. The Amphitheatre has been built around the Cetiya and can accommodate 300,000 people. It was finished in 2004. The Memorial Hall of Phramongkolthepmuni: This 108 meters (354 ft) tall circular domed building was finished in 2003 in honor of Luang Pu Sodh Candasaro. It houses a golden statue of Luang Pu Sodh. The building is open to visitors and pilgrims. The Dining Hall of Khun Yay Archaraya Chandra Khonnokyoong:  Finished in 2004, the Dining Hall of Khun Yay can seat up to six thousand monks. Every day, lay people come to offer food and refreshments to over 1,200 monks and sāmaṇera who reside at the temple. The Pariyattidhamma School: This is a school in which Buddhism and Pāli is taught to laypeople and monastics, at different levels. The school was founded in 1985. The Sixtieth Year Building: This is a building that is planned to be used for Dhammakaya meditation at an advanced level. On the roof 300,000 Buddha images have been placed. A street running up to the office buildings at Wat Phra Dhammakaya The hundredth year Khun Yai Ajan Maharatana Upasika Chan Khonnokyoong Office: As of 2017 [update] , this building was in development. It is meant to be a central office building for management, but will also have educational activities in it. The spherical shape symbolizes attainment in meditation. The building has been equipped with a closed circuit water cooling system and is made of self-compacting concrete . Currently, the Dhammakaya Foundation is located here. Besides these, in the World Dhammakaya Center there are also more office buildings, a medical center, kutis for the sāmaṇera , a computer center and a broadcast center for the satellite television channel and radio channel. The construction layout of the World Dhammakaya Center has been compared with that of Wat Mahadhatu , in that the layout reflects the cosmological order and the idea of the nation . It is the intention of Wat Phra Dhammakaya to develop the World Dhammakaya Center into a meeting-place and pilgrimage place for Buddhists from all over the world, just as Vatican City is for Christians and Mecca is for Muslims. In the media Wat Phra Dhammakaya was the subject of the 2019 Thai documentary Come and See . The 84-minute film included extensive interviews with both supporters and critics of Wat Phra Dhammakaya regarding its teachings and practices, and chronicled the events of the 23-day lockdown of the temple by the Thai military junta in 2017. The film received critical acclaim as a type of long-form journalism that presented a wide range of views and provided a unique investigation into the temple and its alleged controversies that differed from what was seen in mainstream media reports. The film premiered in 2019 at the Busan International Film Festival in South Korea, but was banned in Thailand by Thai media censors. The ban on the film was lifted after two years, with the film premiering in Thai theaters in April 2021 and being made available on Thai Netflix in August of the same year. The filmmaker expressed surprise for the film's approval, given the behavior of the Thai military regime toward the temple in the past. News analysts described the film's approval as a possible attempt by Thailand's military-backed government to moderate its image in the wake of the 2020-2022 Thai Protests . See also Suppression of monasteries Notes